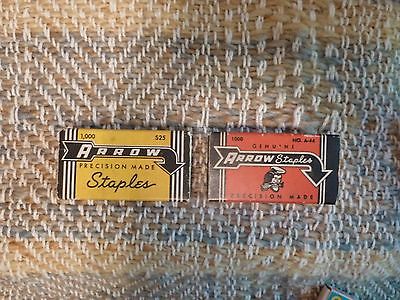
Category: stapler